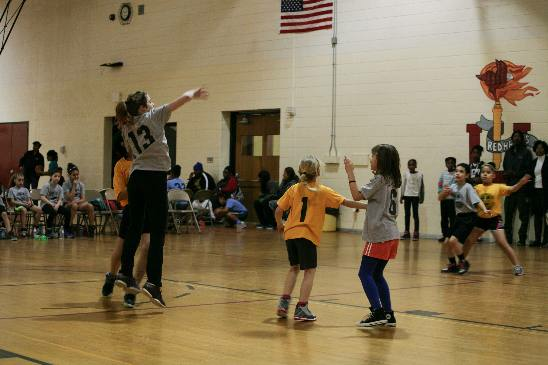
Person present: No